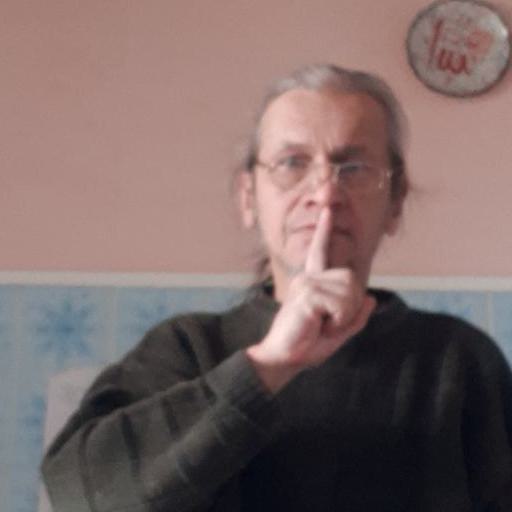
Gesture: mute